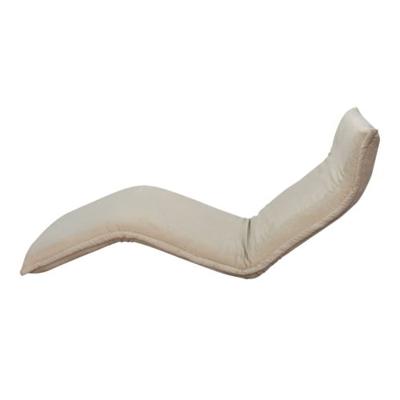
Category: chair